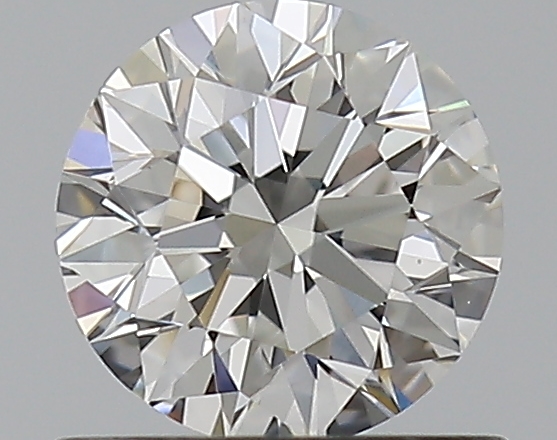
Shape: round
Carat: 0.61
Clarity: VS1
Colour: G
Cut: EX
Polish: EX
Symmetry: EX
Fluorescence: N
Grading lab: GIA
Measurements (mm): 5.41 x 5.44 x 3.38